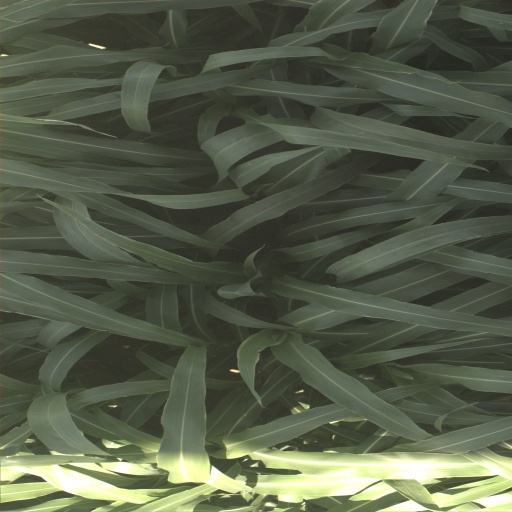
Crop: sorghum